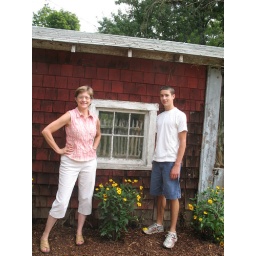
Bon & the boys planted flowers by the shed